Petersburg Railroad

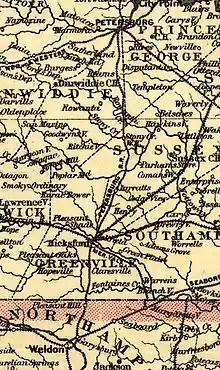
Map by G.W. & C.B. Colton & Co. of the Norfolk, Wilmington, and Charleston Railroad in 1891, cropped to show the Petersburg Railroad

The Petersburg Charter from the 1830s had only been granted until 1891. Wilmington and Weldon Railroad leased the Petersburg railroad, in 1891, and claimed tax exempt status for both railroads. Due to non-taxable nature of Petersburg Railroad, the State legislature only renewed the lease for two years from 1891 to 1893.